SanDisk portable media players

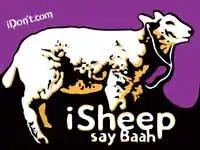
A poster from the iDon't campaign, comparing iPod users to sheep.

In May 2006, SanDisk launched an anti-iPod marketing campaign dubbed "iDon't", featuring graffiti-type posters around urban areas and a website (iDont.com), in an effort to promote the e200 series. SanDisk later replaced the campaign with LilMonsta.com, which is also the name of the creature that resembles the player. In June 2008, LilMonsta.com was shut down in favor of a new website.